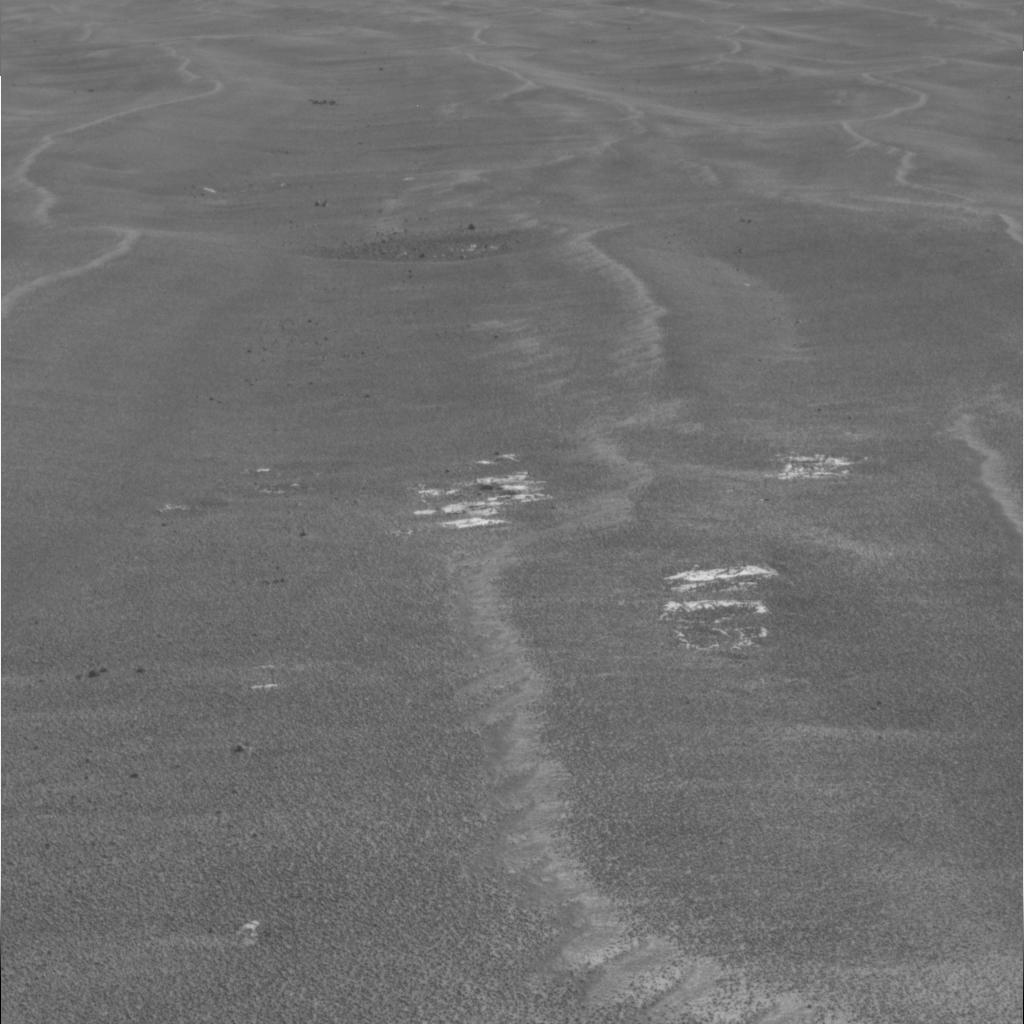
Surface features visible: Rock Outcrops, Rocks (Misc), Dunes/Ripples, Soil, Nearby Surface